Roger Corbet

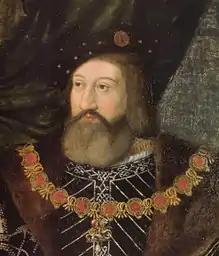
Charles Brandon, 1st Duke of Suffolk, the King's brother-in-law. detail of a double wedding portrait attributed to Jan Gossaert, c. 1516. Brandon was granted the wardship of Roger Corbet after the death of Sir Robert.

Roger Corbet was about twelve when his father died and his wardship became a commodity to be sold by the Crown. The History of Parliament avers that his wardship was bought by Charles Brandon, 1st Duke of Suffolk, a close friend of Henry VIII, and that it was probably he who arranged Roger's marriage to Anne Windsor, the daughter of Andrew Windsor, 1st Baron Windsor. The family historian Augusta Corbet documents the Brandon wardship. There is also a record of Brandon appointing George Onslow as steward of the Shropshire estates in February 1514. However, Brandon cannot have held the wardship for long.